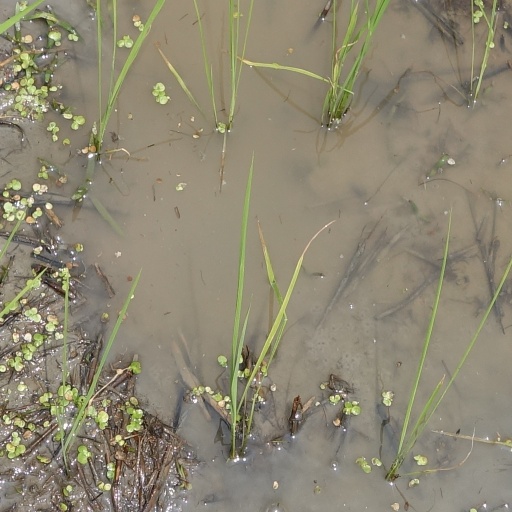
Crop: rice